Hypatia

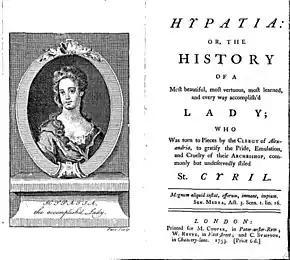
The eighteenth-century English Deist scholar John Toland used Hypatia's death as the basis for an anti-Catholic polemic, in which he changed the details of her murder and introduced new elements not found in any of his sources in order to portray Cyril in the worst possible light.

Early eighteenth-century Deist scholar John Toland used the murder of Hypatia as the basis for an anti-Catholic tract, portraying Hypatia's death in the worst possible light by changing the story and inventing elements not found in any of the ancient sources. A 1721 response by Thomas Lewis defended Cyril, rejected Damascius's account as unreliable because its author was "a heathen" and argued that Socrates Scholasticus was "a Puritan", who was consistently biased against Cyril.